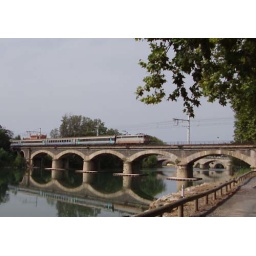
Beziers.Railway bridge over the river L'Orb